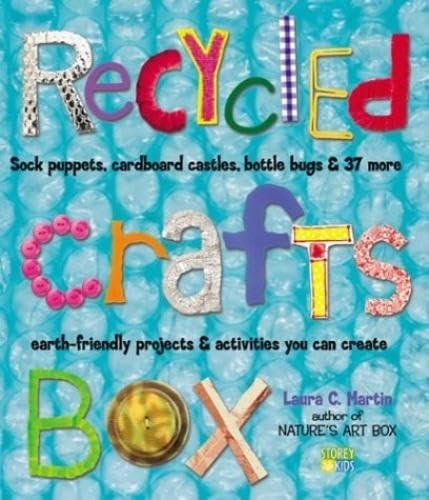
The Art of Recycling
Brand: WoB
Category: Arts & Entertainment > Hobbies & Creative Arts > Arts & Crafts > Crafting Patterns & Molds > Craft Molds